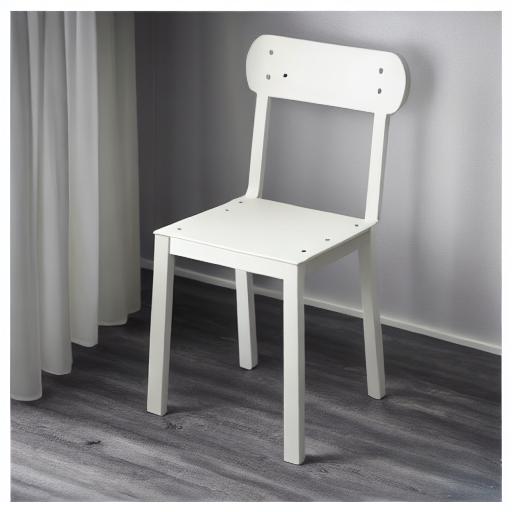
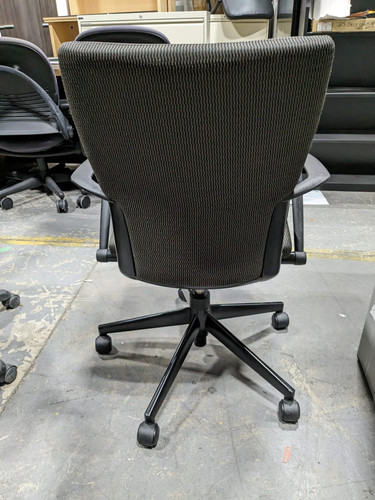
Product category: items_chair
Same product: no